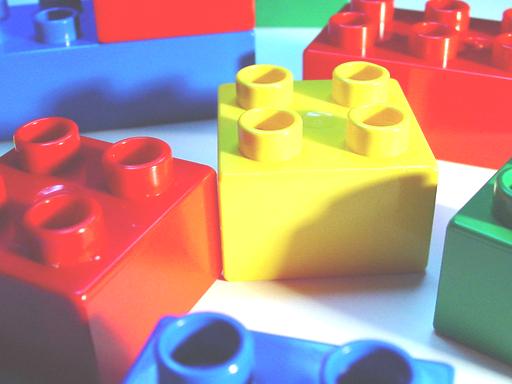
Material: plastic